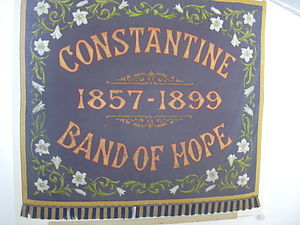
Afholdsbevægelsen / Afholdsbevægelsen internationalt / Storbritannien
Band of Hope banner fra Cornwall.[7]
Afholdsbevægelsen er en fællesbetegnelse for en række foreninger og bevægelser, der forsøger at bekæmpe alkoholisme gennem afholdenhed. På verdensplan arbejder afholdsbevægelsen også med at udvikle demokratiet og at sprede oplysningens ideer. De første afholdsforeninger så dagens lys i Amerika først i 1800-tallet.